William Henry Miller (book collector)

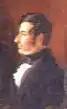

William Henry Miller (1789 – 31 October 1848) was a Scottish book collector and parliamentarian. He sat in the House of Commons from 1830 to 1837.